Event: Nepal Earthquake
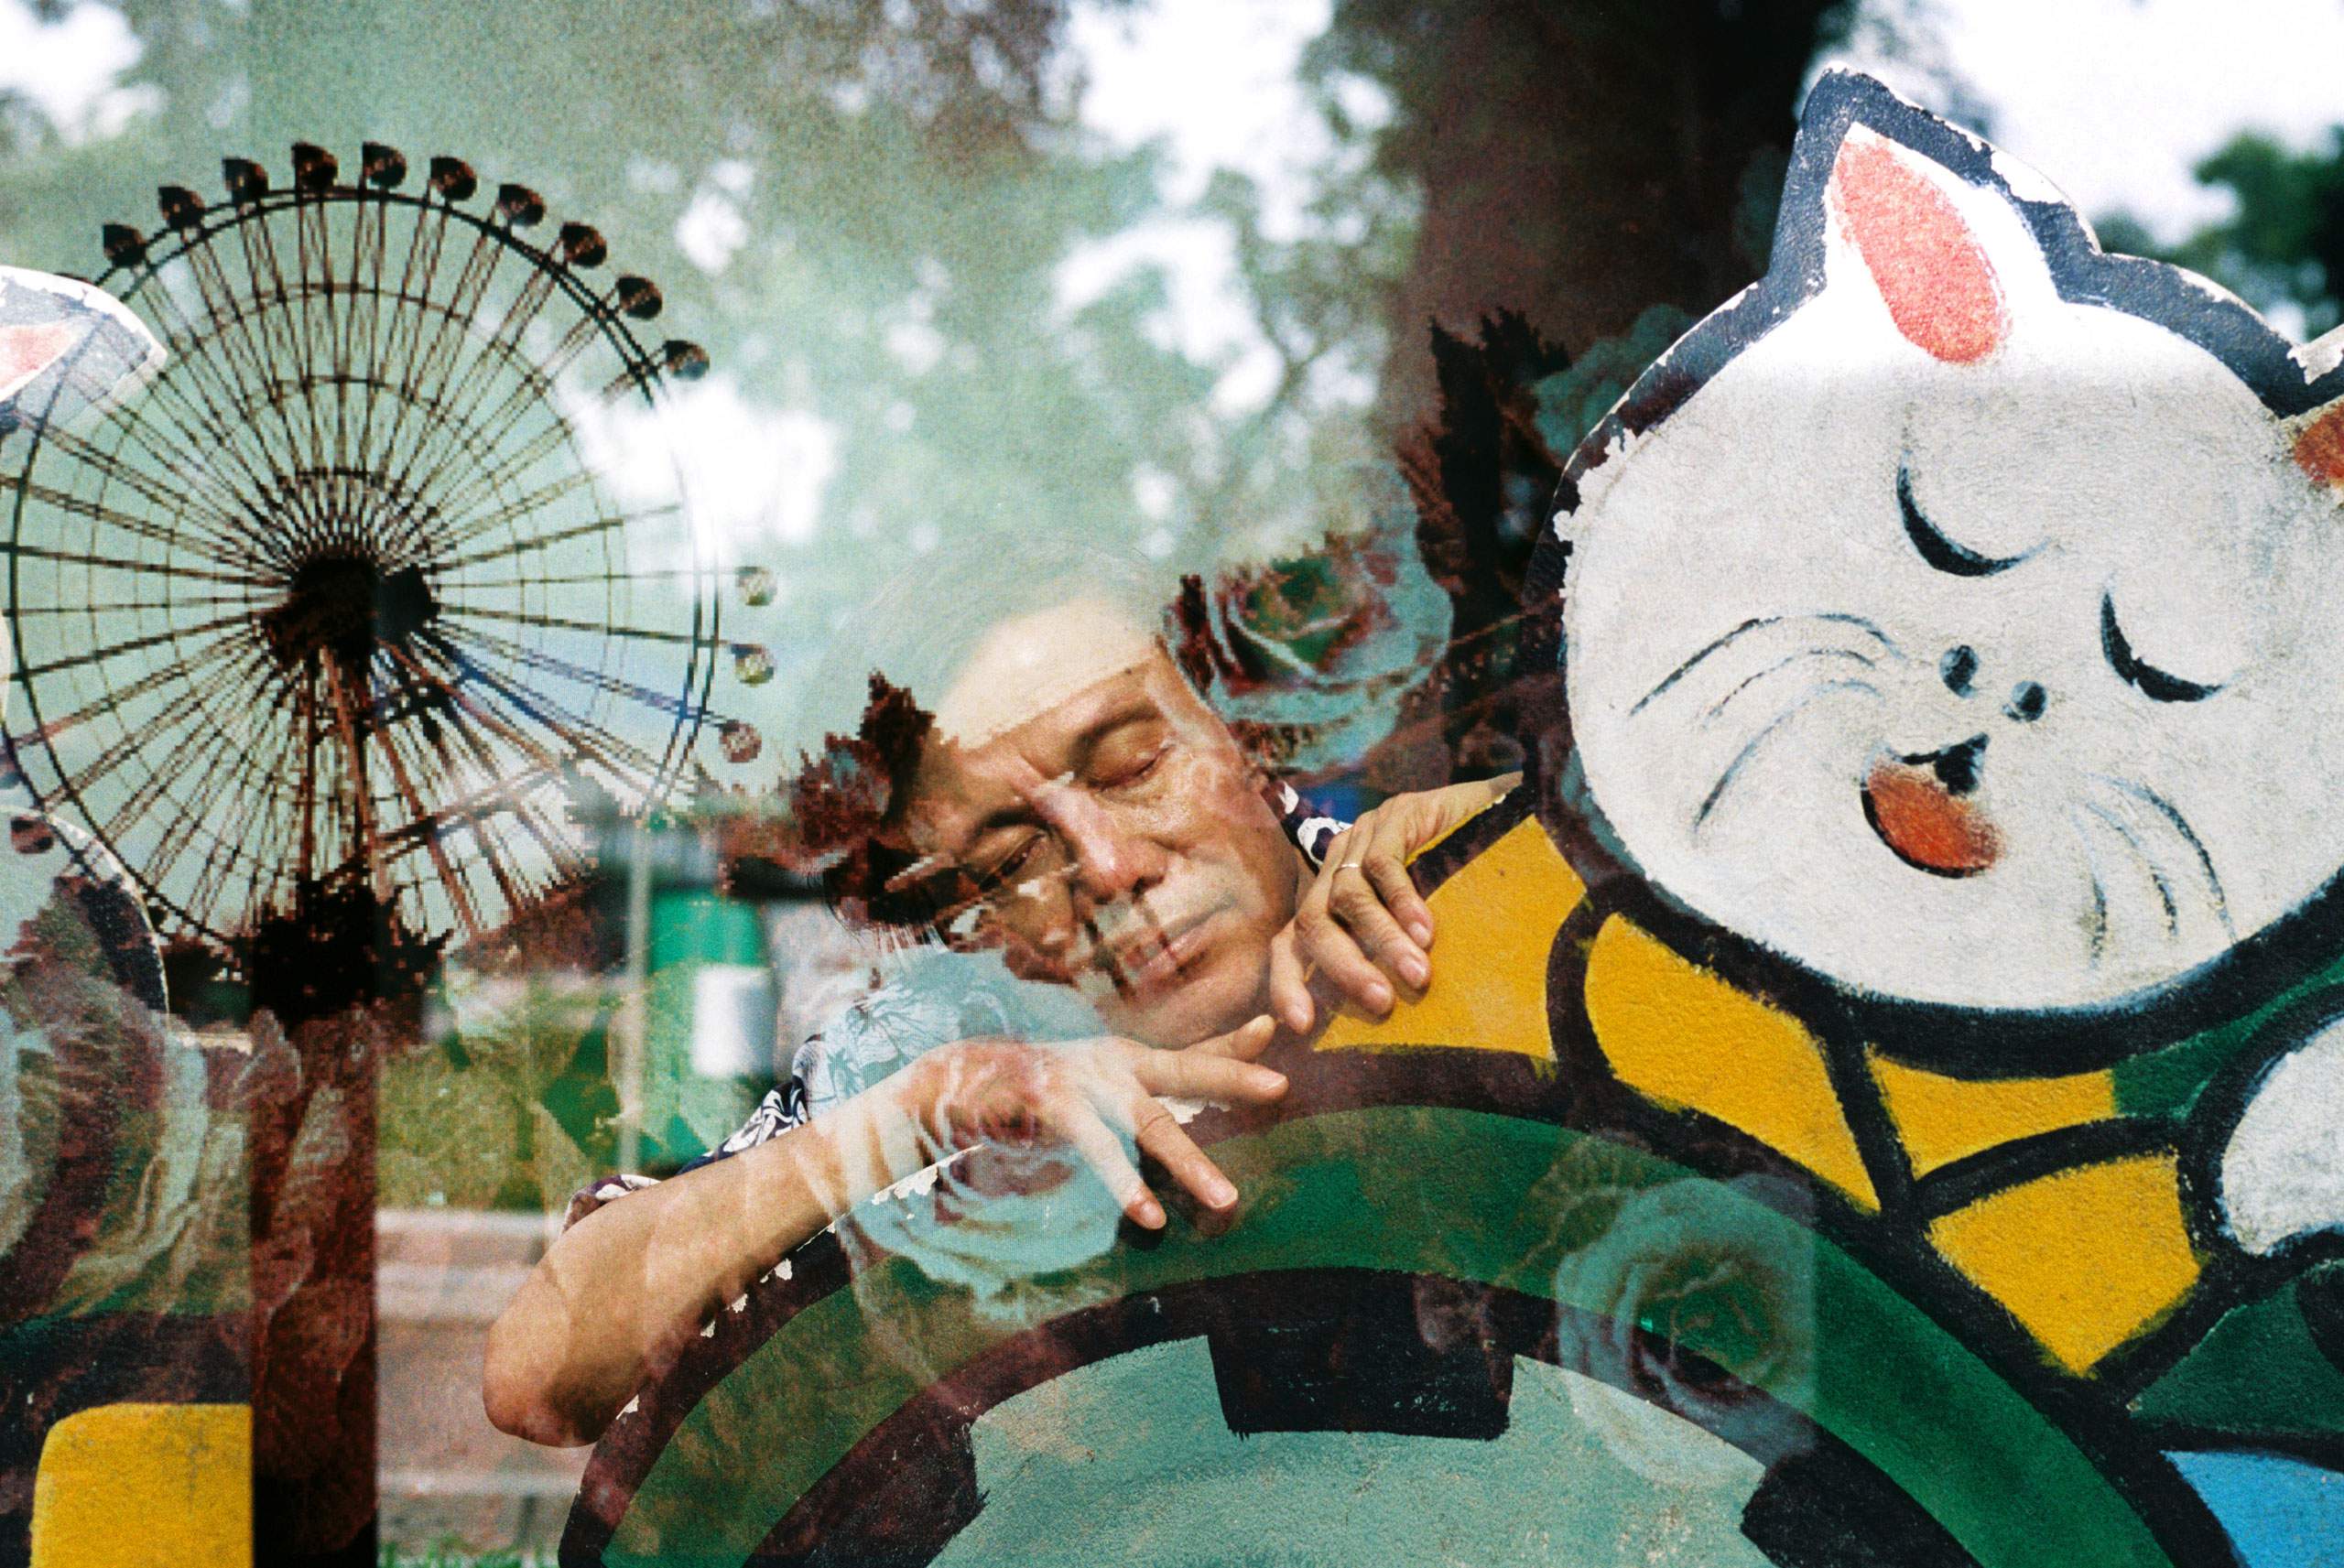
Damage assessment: no_damage